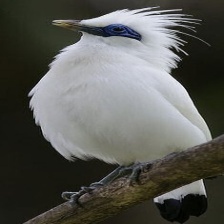
Species: BALI STARLING
Scientific name: LEUCOPSAR ROTHSCHILDI